Sesame Street syndication packages

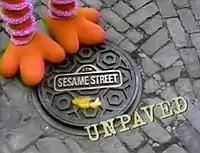
Series intertitle

Sesame Street Unpaved features select episodes from the series' first twenty seasons. The 67-episode package includes every season premiere of "Sesame Street" with the exception of the season sixteen premiere. Each installment consists of a remastered version of an older episode, normally trimmed and edited to allow time for commercials. Episodes open with an exclusive title sequence created specifically for "Unpaved", which depicts the characters on a busy New York street and was shot on-location in the borough of Queens. The package was partially marketed towards older viewers who would watch the program based on nostalgia. Most later broadcasts on Noggin paired "Unpaved" with fellow Sesame Workshop series "3-2-1 Contact", making up a two-hour timeslot.